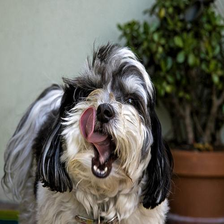
Species: dog
Breed: havanese